Sue Ellen Ewing

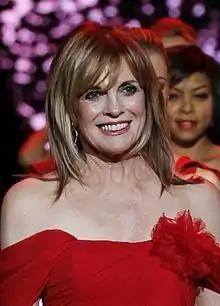
Linda Gray has said that she considers Sue Ellen "one of the most interesting female characters on television in the 1980s".

When the 20-year-old Sue Ellen Shepard wins the title of Miss Texas in 1967, she meets her future husband, J.R. Ewing (Larry Hagman), who is a judge for the pageant. After a courtship, they marry in 1971, but after several years, their marriage deteriorates, due in large part to J.R.'s numerous extramarital affairs and his growing disinterest in her. In 1978, a lonely Sue Ellen begins an affair with J.R.'s nemesis, Cliff Barnes (Ken Kercheval). Shortly thereafter, Sue Ellen finds herself pregnant and believes that Cliff is the father because she and J.R. had been married for years without conceiving, and by this point, they barely had marital relations. Sue Ellen believes she loves Cliff, but is unable to leave J.R. To console herself, she starts drinking heavily during her pregnancy. Worried about the safety of her unborn child, J.R. has Sue Ellen committed to a sanitarium in 1979, to gain sobriety. However, Sue Ellen manages to continue drinking and escapes from the sanitarium drunk and crashes a car. While in the hospital, she gives birth to a son, John Ross Ewing III. After her son's birth, Sue Ellen becomes severely depressed and shows no interest in the child.